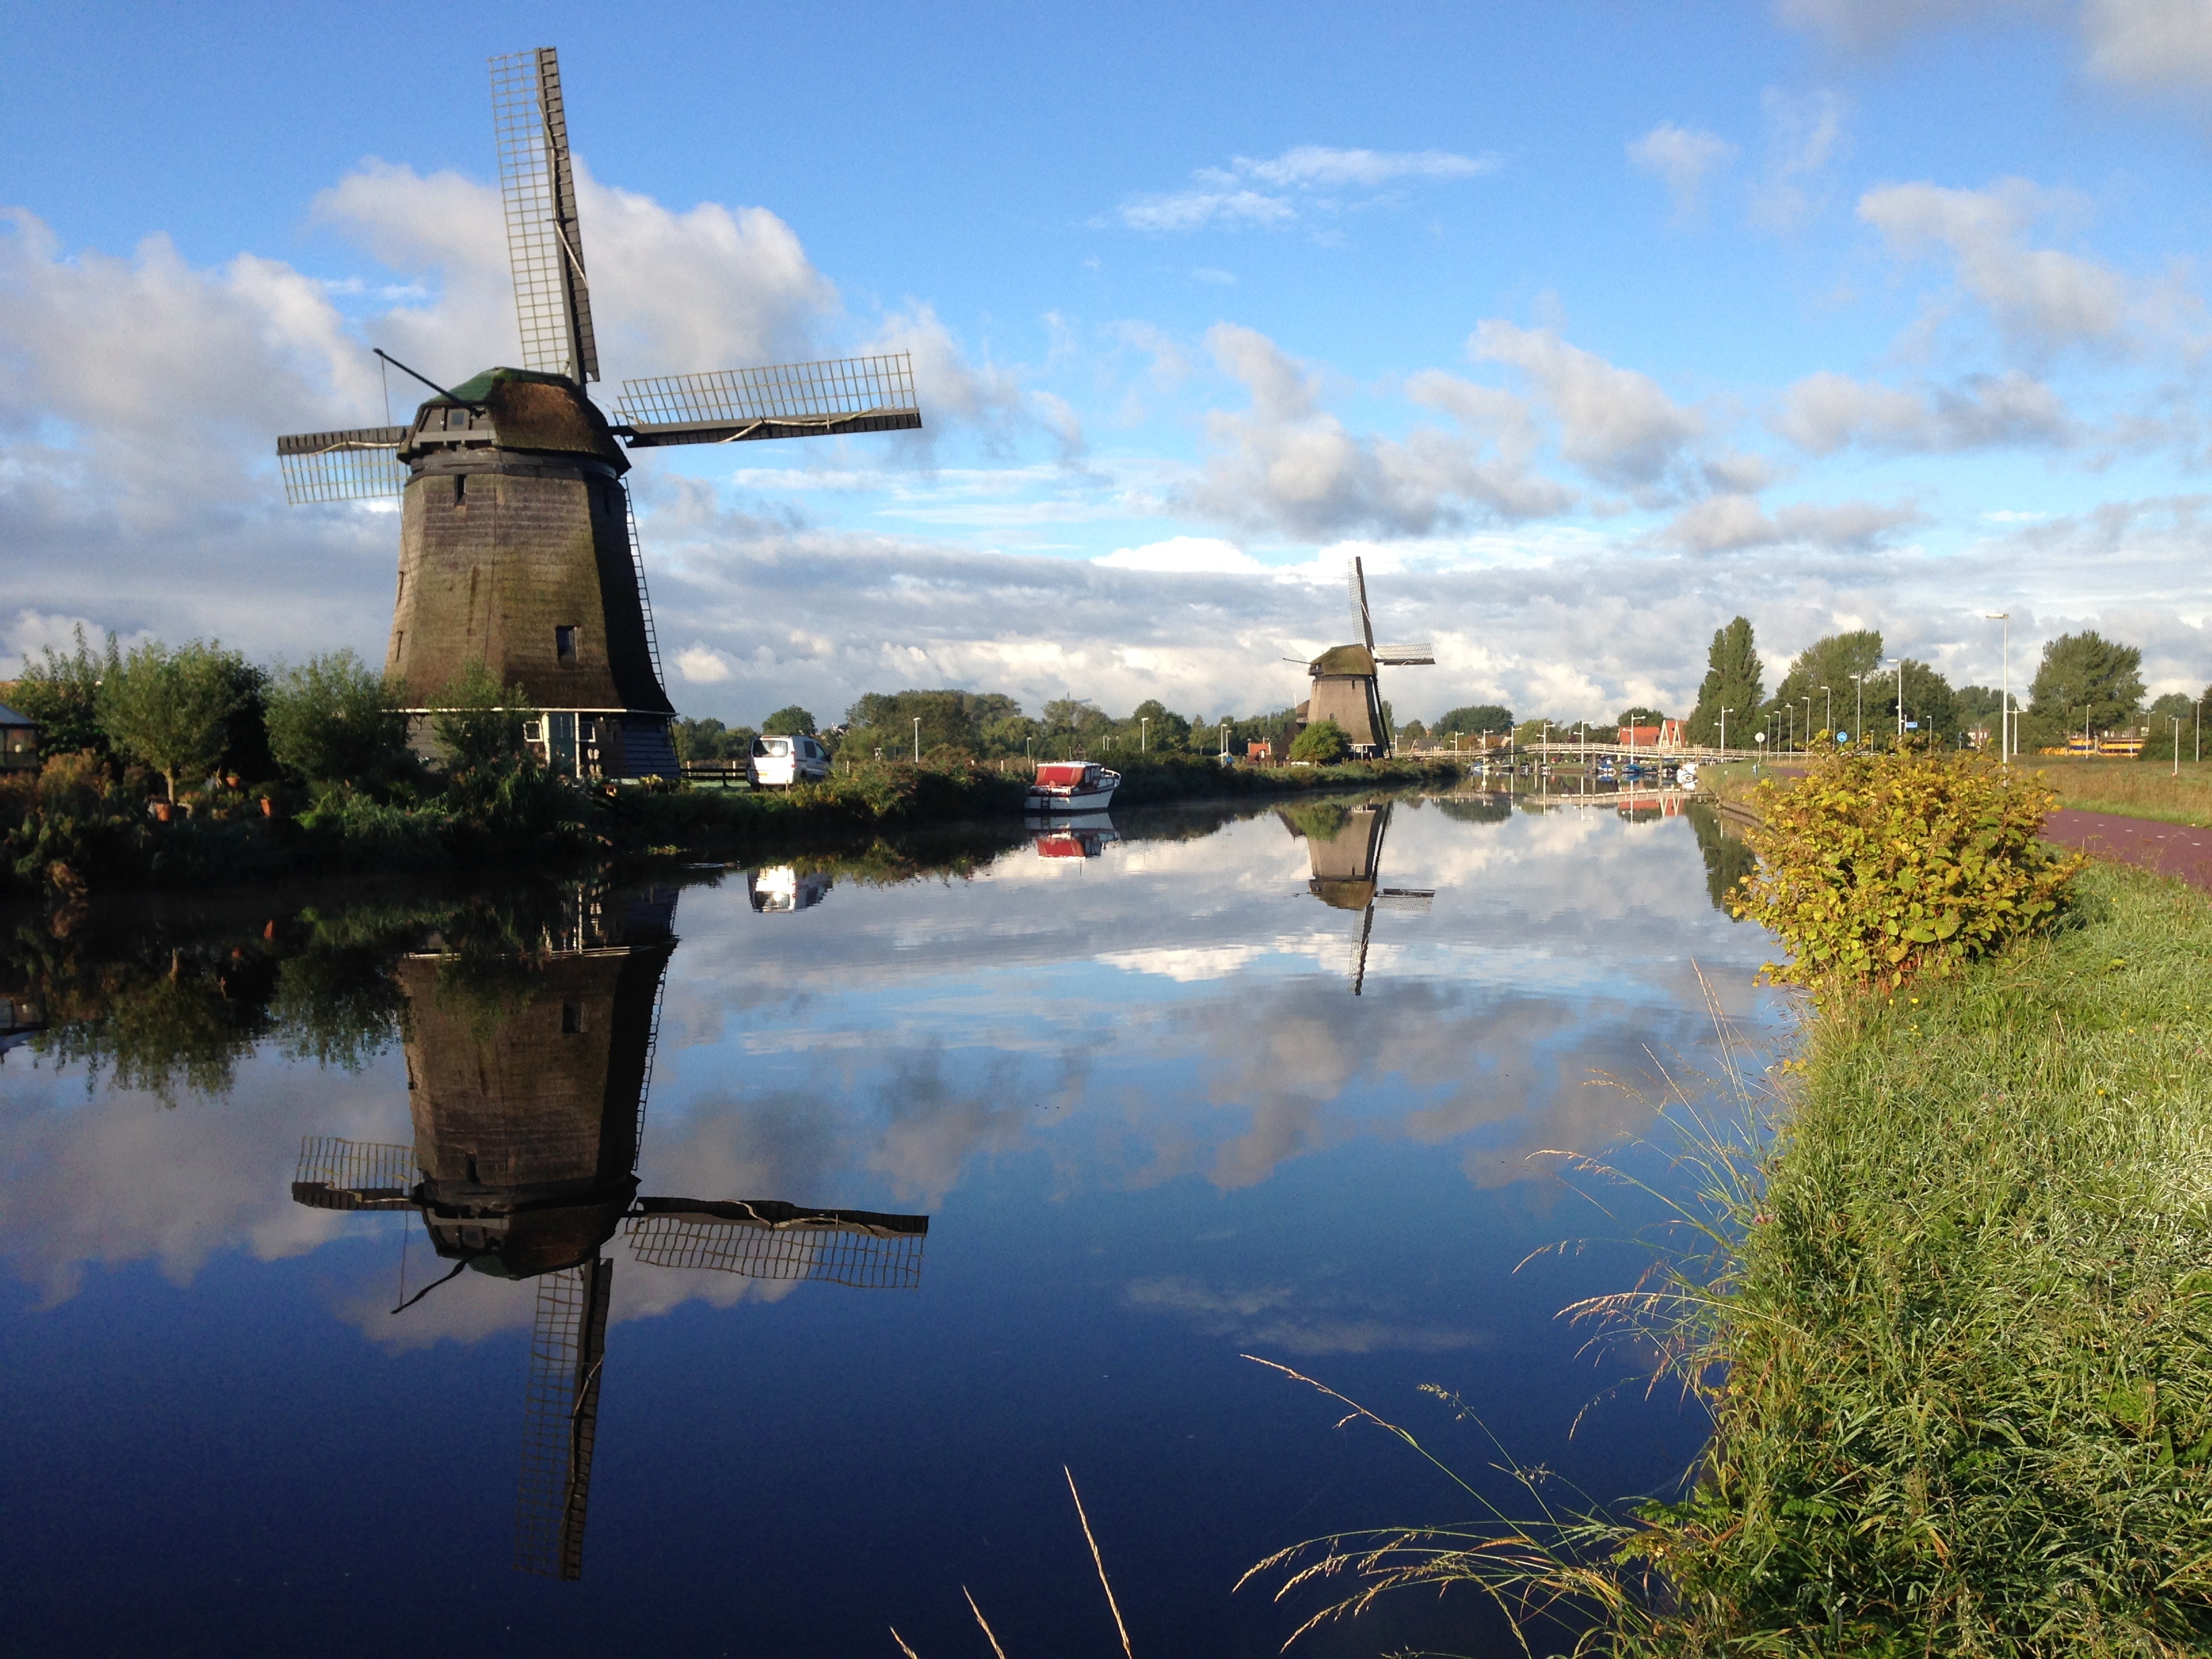
windmill, reflection, machine, holland, netherlands, mill, dutch, rural area, alkmaar